Lucy Reum

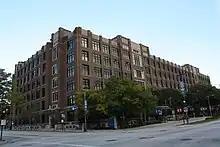
The Milwaukee Vocational School, where Reum taught in the 1930s.

Reum was born to Ukrainian parents in Edmonton, Alberta on July 15, 1914. Both of her parents were born in Lviv. Reum was born with the name Lubka Ira Bellegay, but took up the name Lucy at an early age.